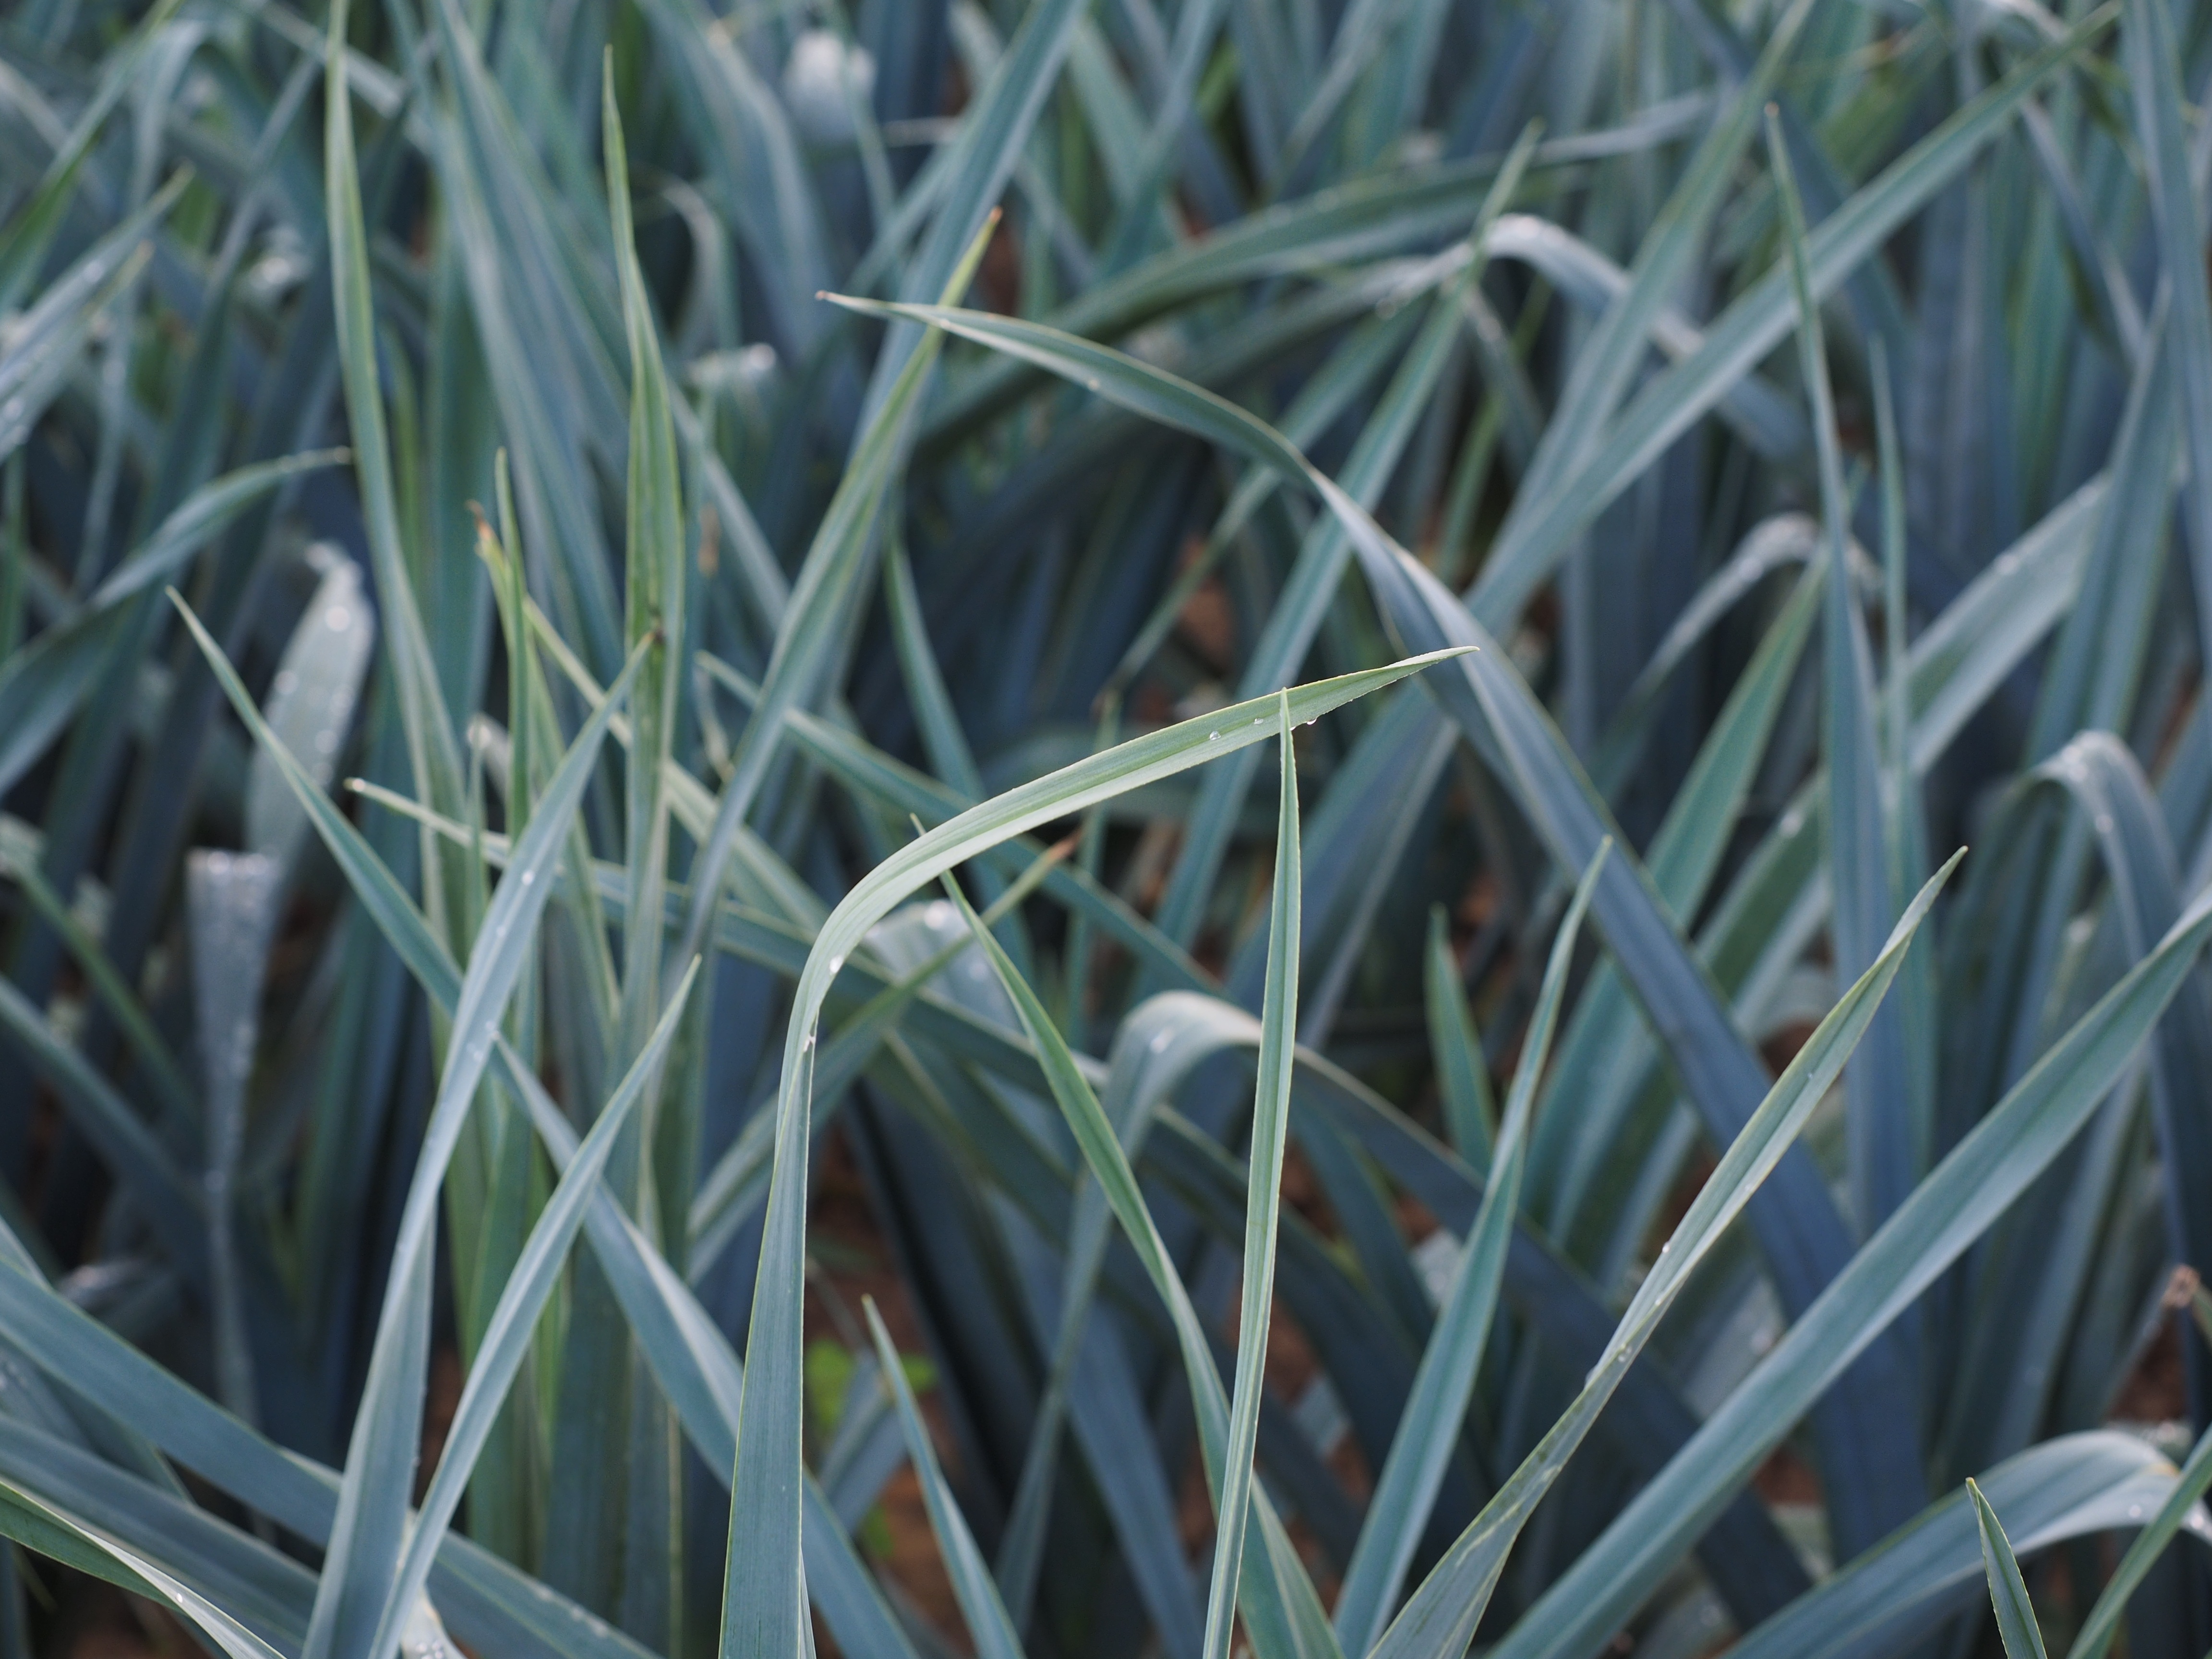
grass, plant, field, leaf, flower, herb, biology, botany, agriculture, flora, vegetables, leek, agave, allium, arable, flowering plant, leek greenhouse, allium ampeloprasum, grass family, plant stem, land plant, arecales, leek field, leek growing, allium porrum, broadband leek, winter leek, welsch onion, wicked leeks, spanish onion, asch leek, meat onion, ackerl auchs